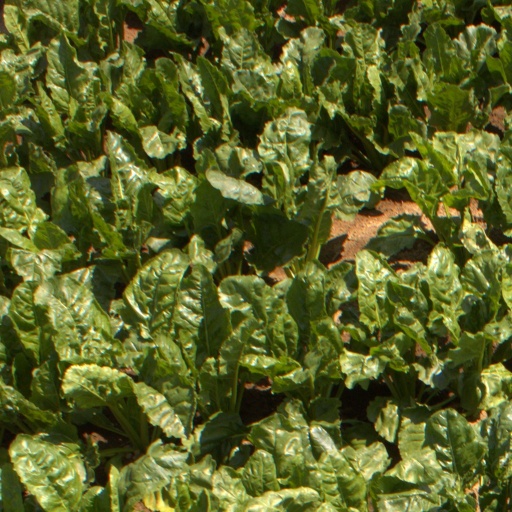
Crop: sugar beet